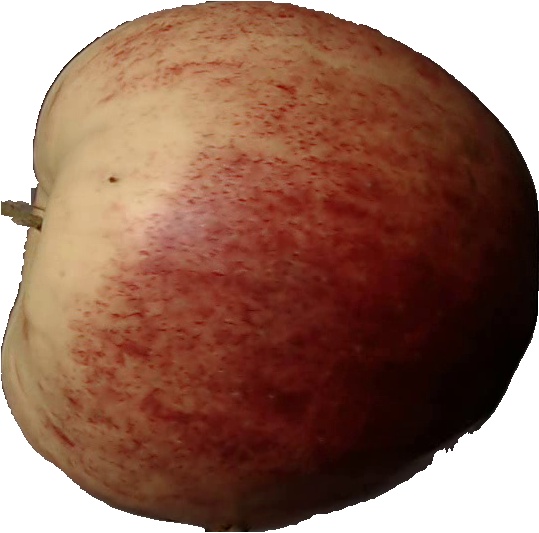
Label: apple_red_3